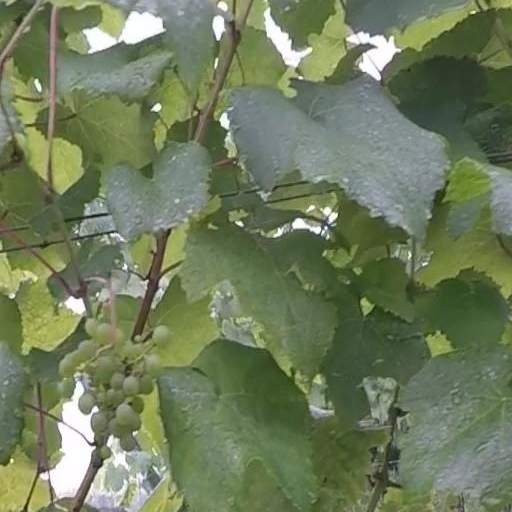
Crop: grape